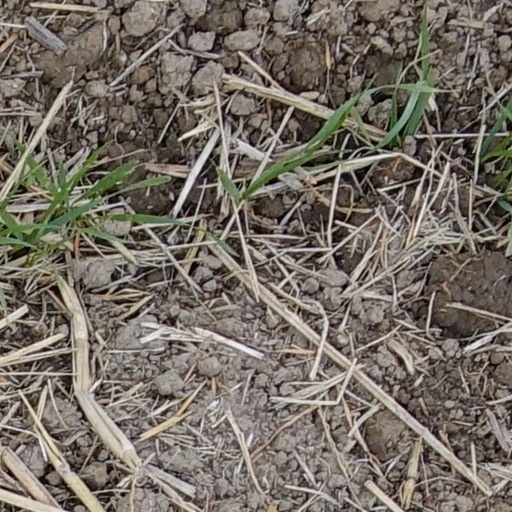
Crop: wheat